Paul Hinojos

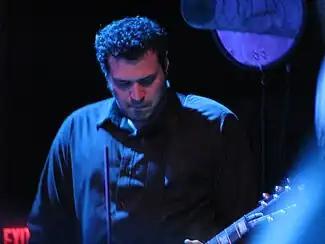
Hinojos in 2008

Pablo J. Hinojos-Gonzalez (born July 17, 1975), also known as Paul Hinojos, is an American musician best known as the bass guitarist for At the Drive-In, and former touring member of The Mars Volta. He is also a former guitarist of Sparta.